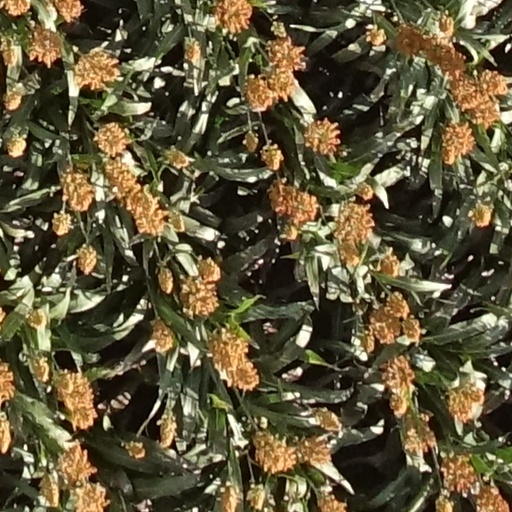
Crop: sorghum